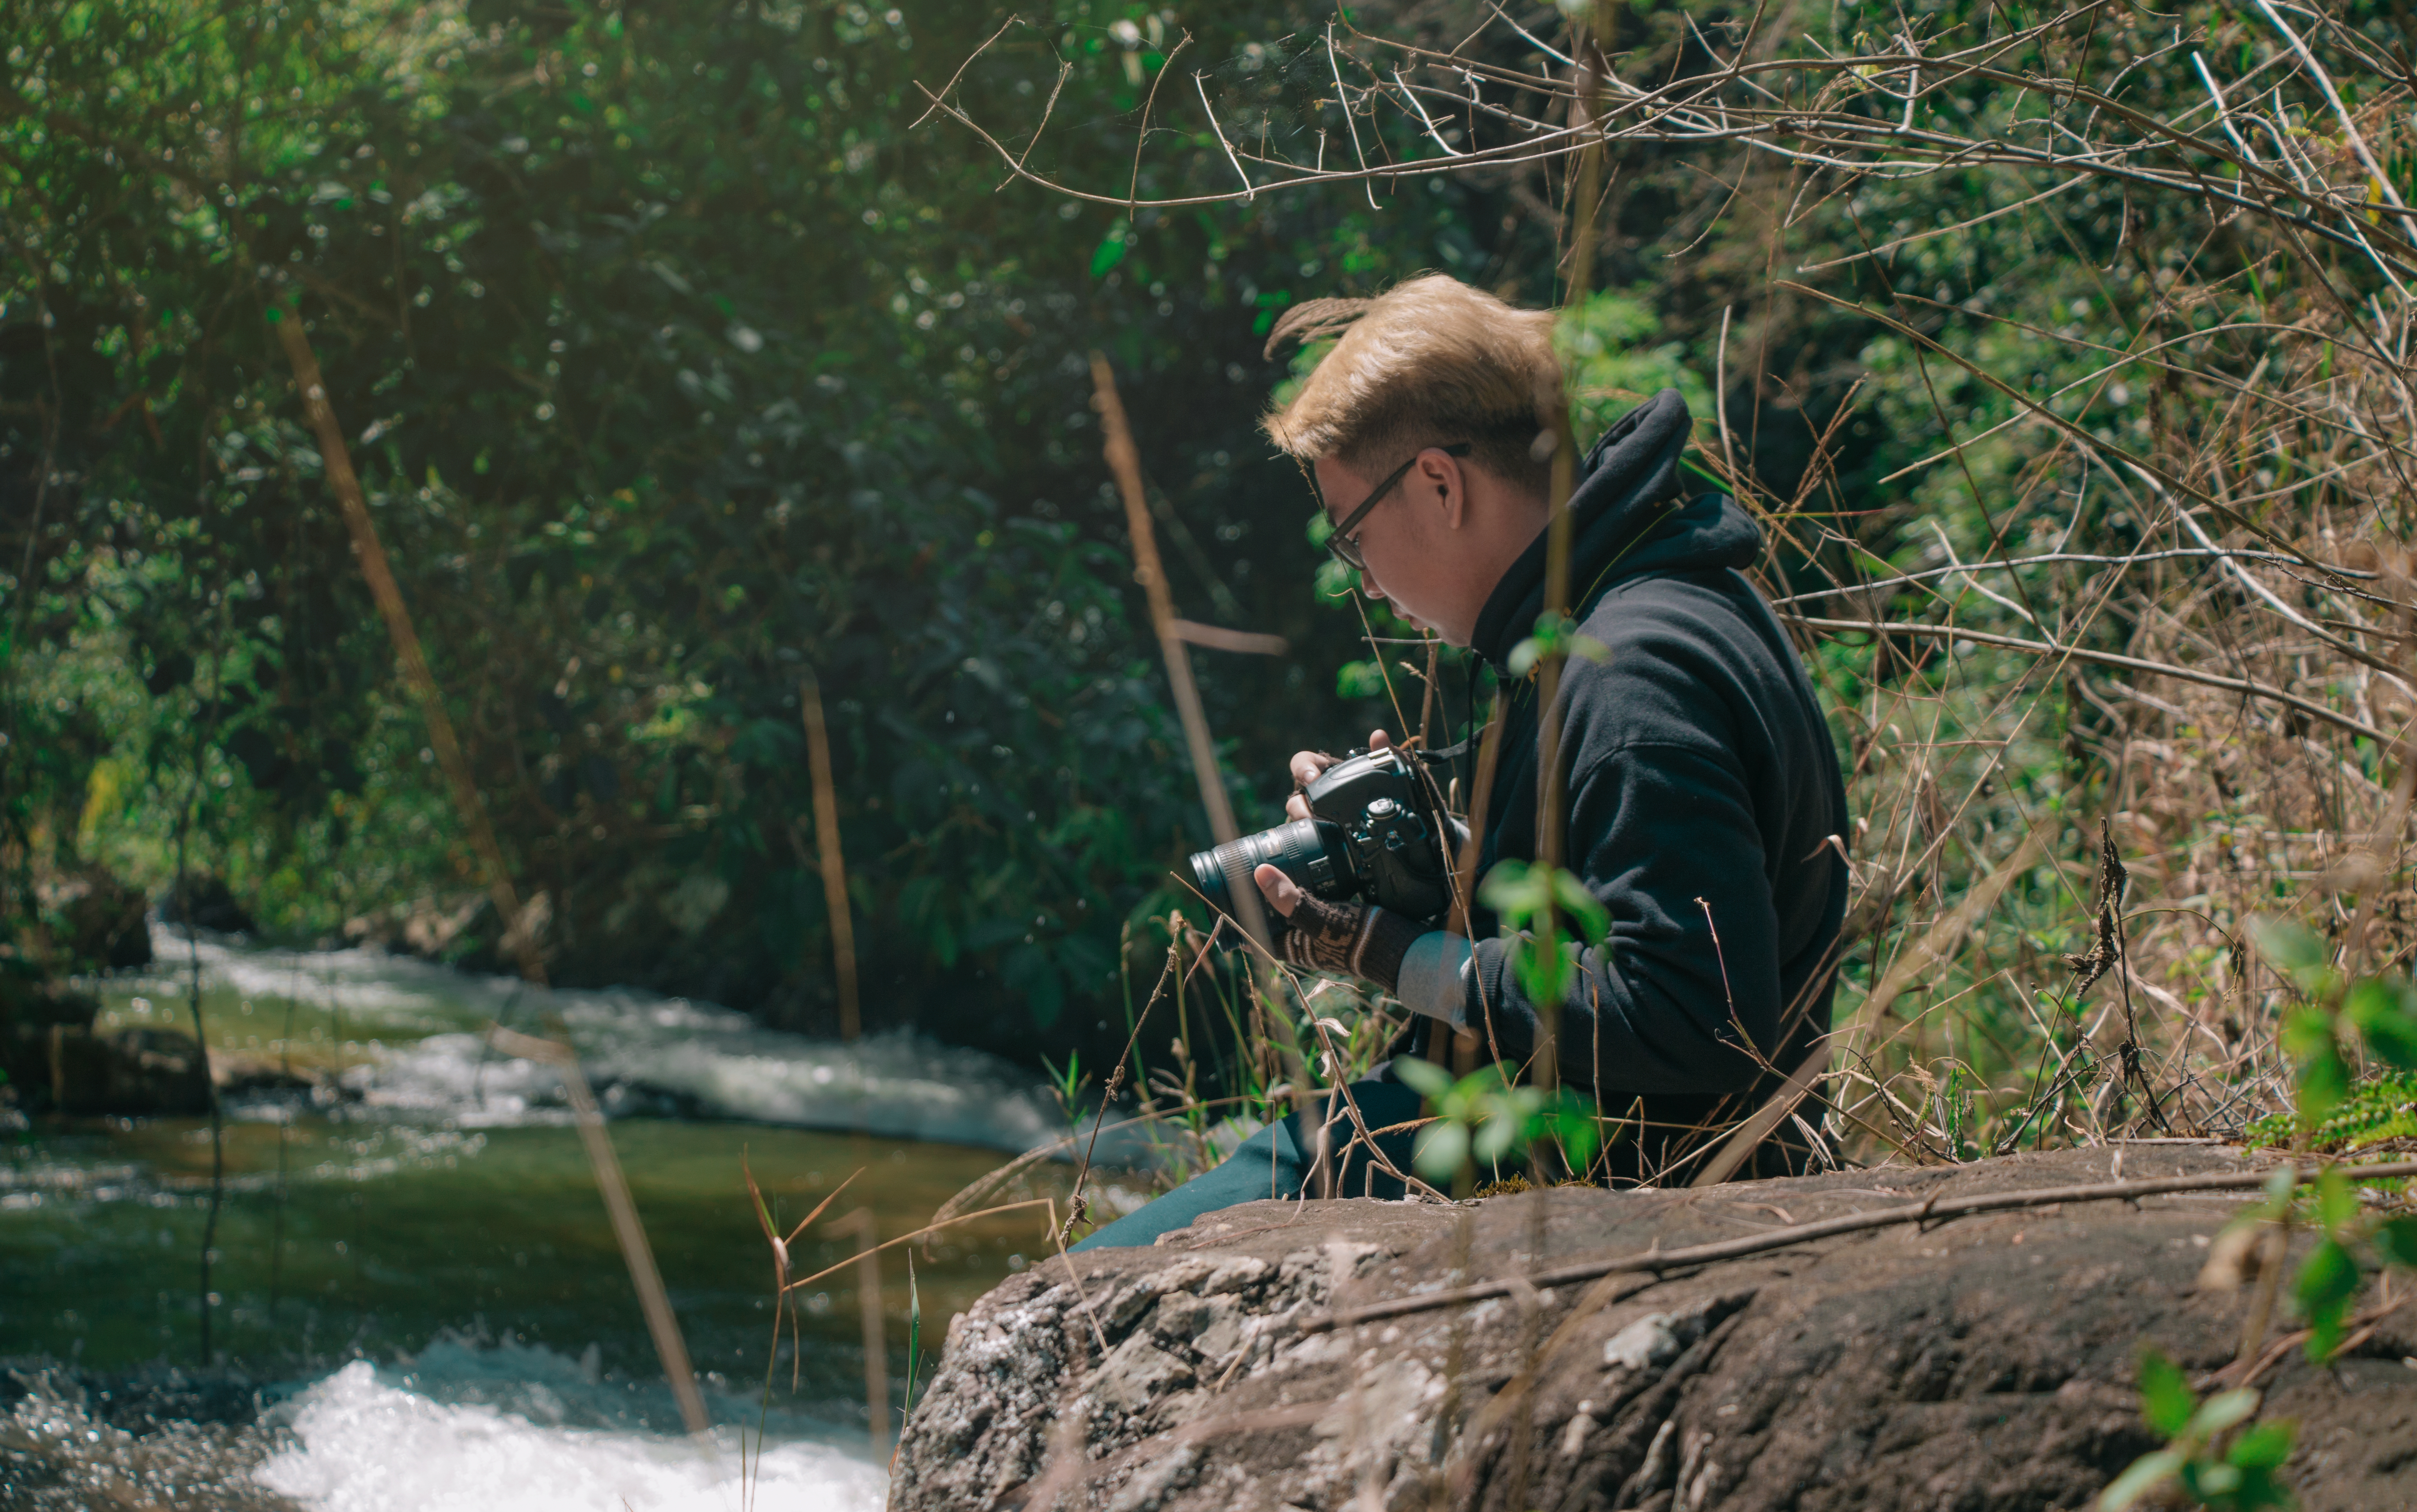
portrait, photography, photographer, water, nature, wilderness, tree, plant, jungle, nature reserve, forest, river, watercourse, woodland, stream, water resources, rainforest, grass, recreational fishing, old growth forest, creek, recreation, plant community